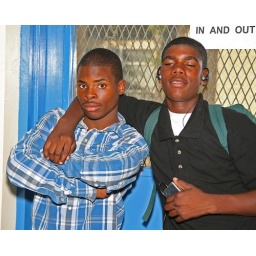
&lt;b&gt;The ugly paper &amp;quot;No In and Out&amp;quot; sign in this pic has been zapped in the next version (D_09222B).&lt;/b&gt;